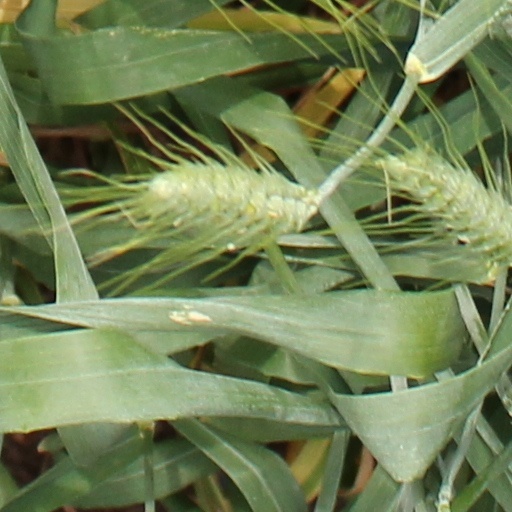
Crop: wheat